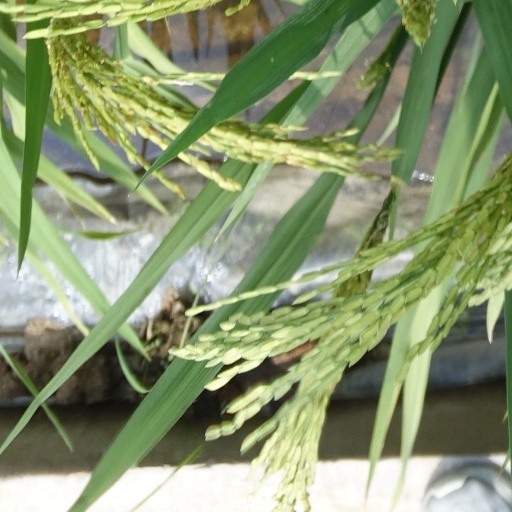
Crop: rice